Francis I of France

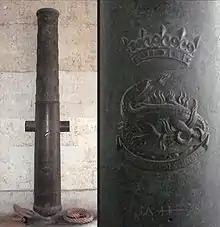
Grand culverin of Francis I, with his emblem and motto. A gift to his Ottoman allies recovered in Algiers in 1830. Musée de l'Armée.

Francis took several steps to eradicate the monopoly of Latin as the language of knowledge. In 1530, he declared French the national language of the kingdom, and that same year opened the Collège des trois langues, or , following the recommendation of humanist Guillaume Budé. Students at the Collège could study Greek, Hebrew and Aramaic, then Arabic under Guillaume Postel beginning in 1539.